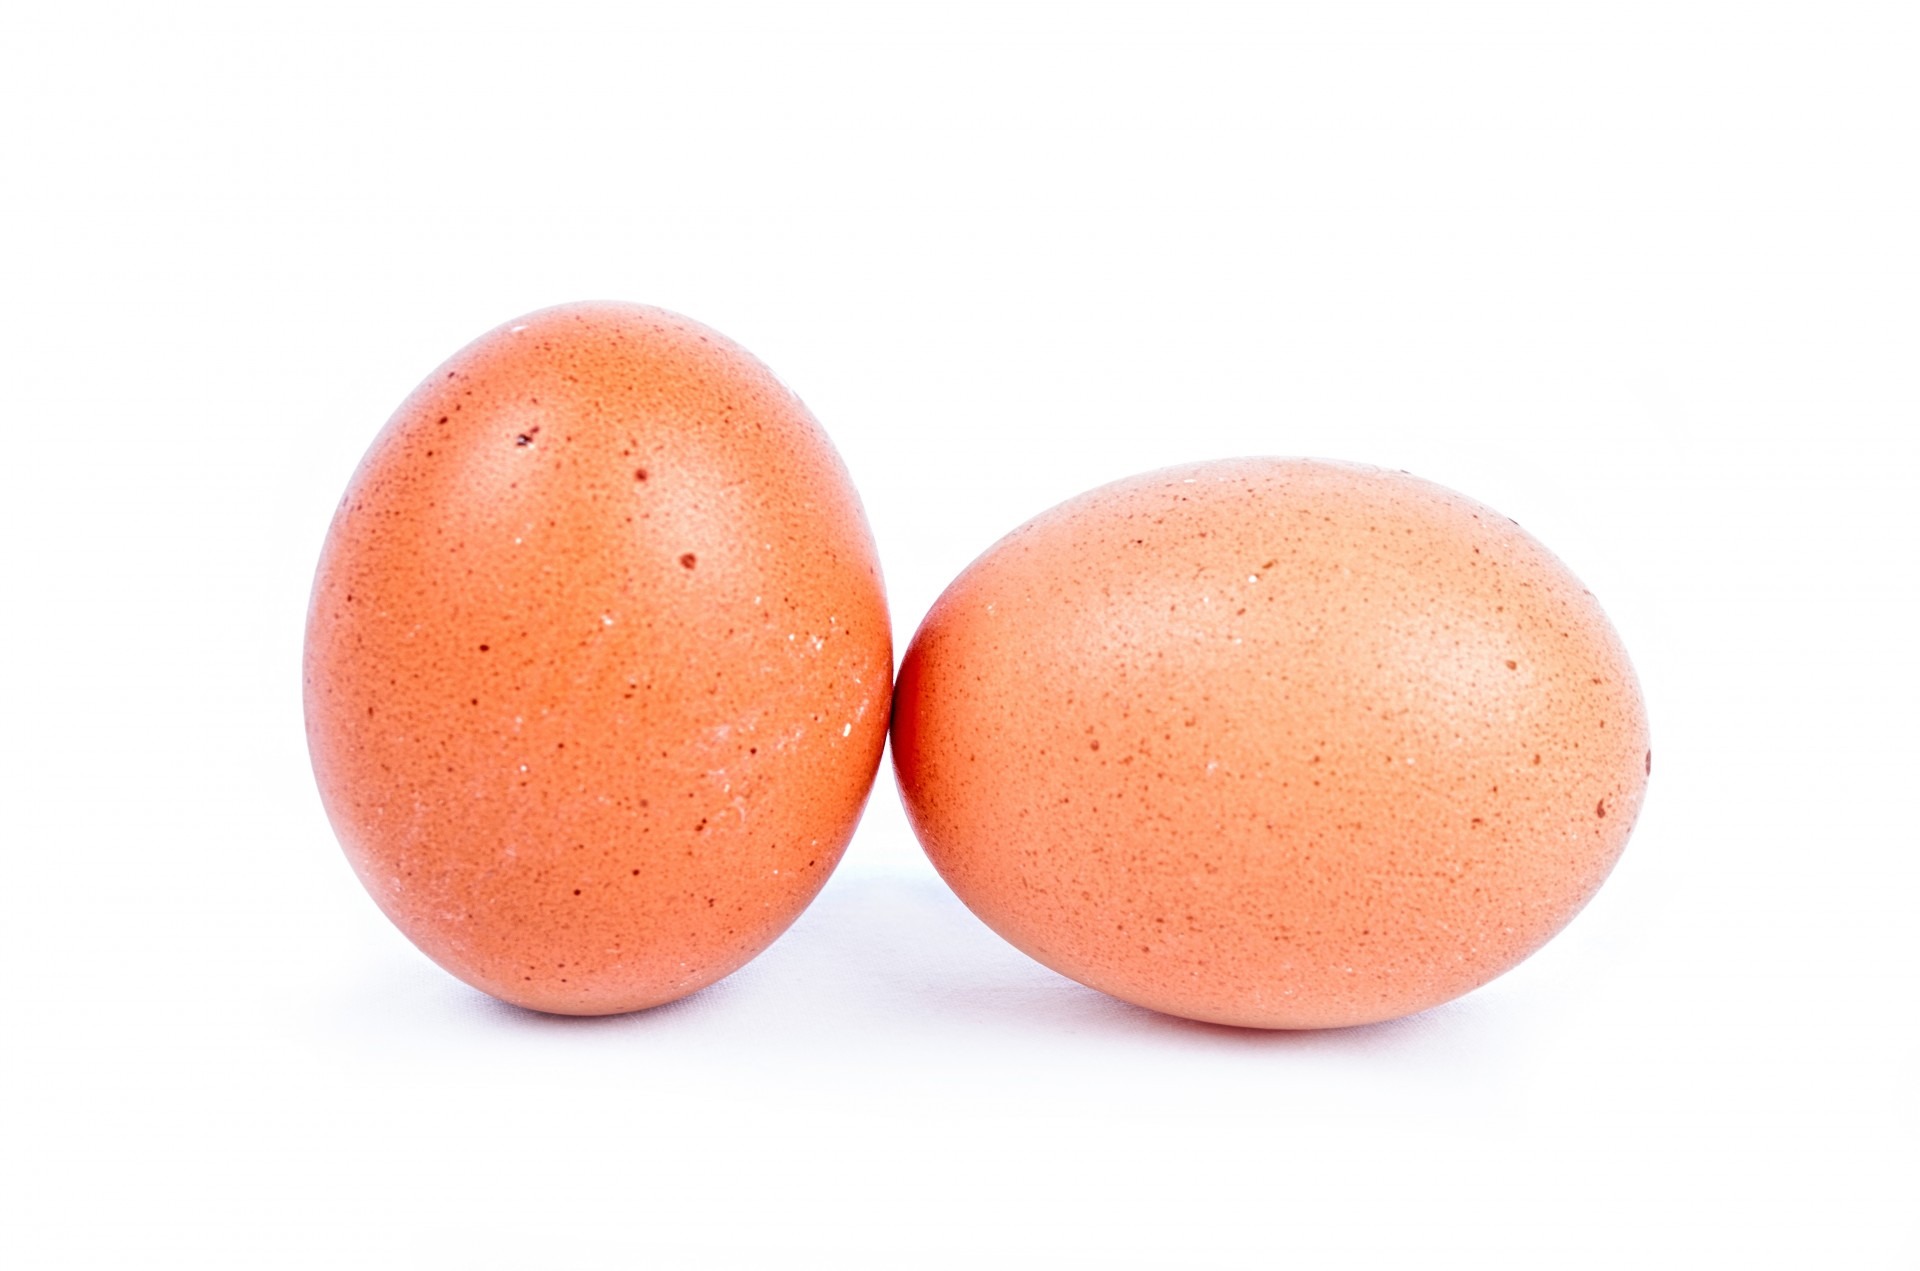
bird, white, photography, fruit, view, isolated, food, curve, produce, macro, studio, brown, object, breakfast, healthy, chicken, egg, life, close up, spotted, full, vertical, front, easter, organic, ellipse, oval, nobody, clipping, whole, fragility, eggshell